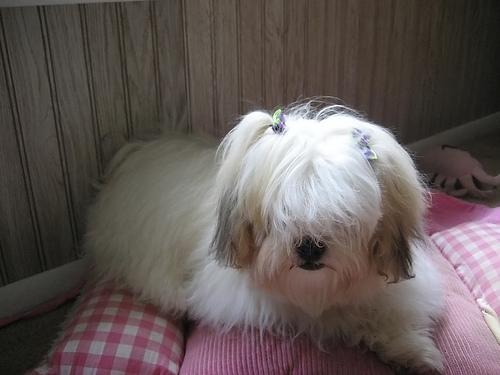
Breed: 361-n000123-Shih_Tzu